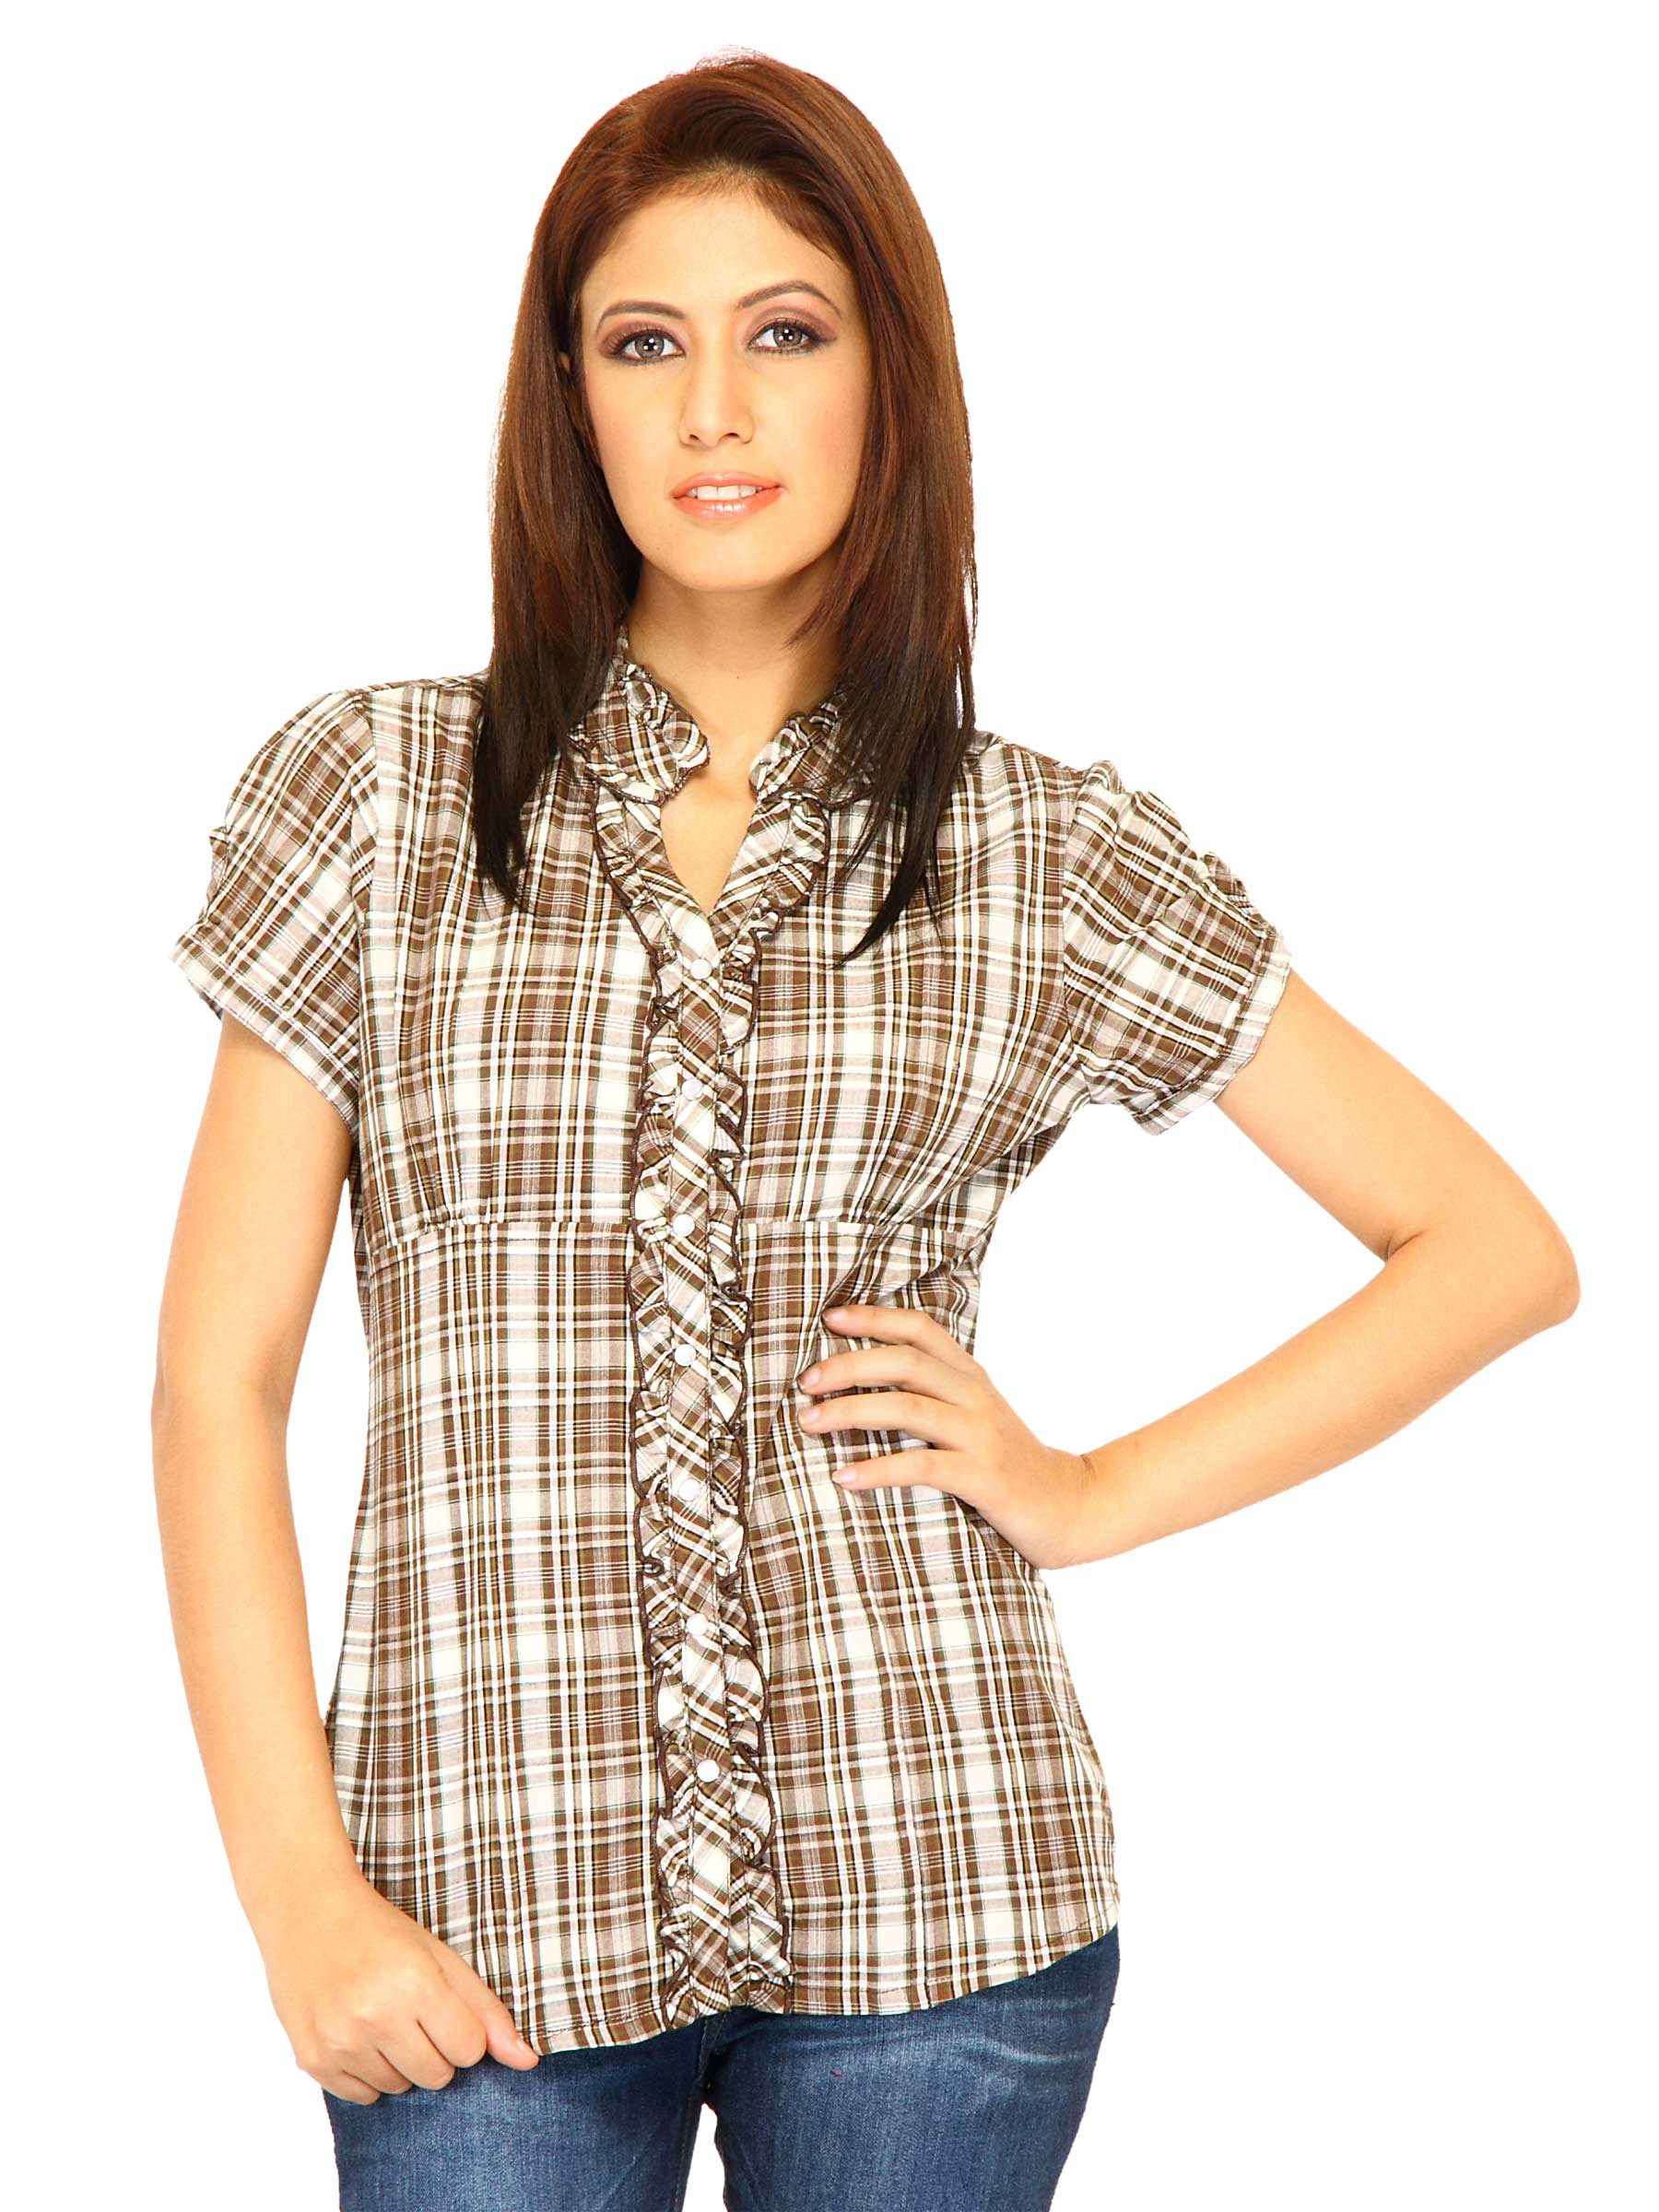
Jealous 21 Women Check Brown Tops
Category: Apparel / Topwear / Tops
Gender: Women
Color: Brown
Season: Fall 2011
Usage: Casual